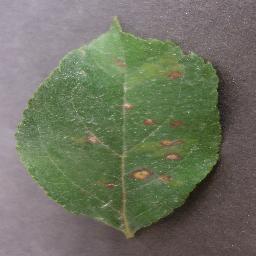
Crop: apple
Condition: cedar_rust